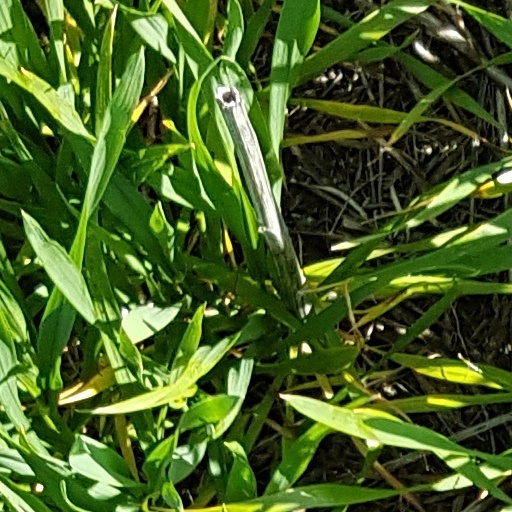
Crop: wheat